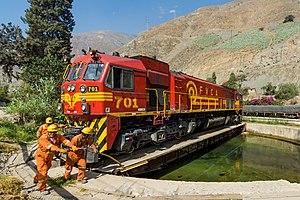
Le chemin de fer Ferrovías Central au Pérou qui relie le port de Callao sur la côte du Pacifique à la capitale Lima, se dirige vers l'Est jusqu'au noeud ferroviaire de La Oroya, puis vers le Sud-Est du pays jusqu'à Huancayo. Un embranchement à partir de la ville minière La Oroya mène vers le Nord-Ouest jusqu'à Cerro de Pasco. Ces deux lignes sont exploitées par le consortium Ferrocarril Central Andino.